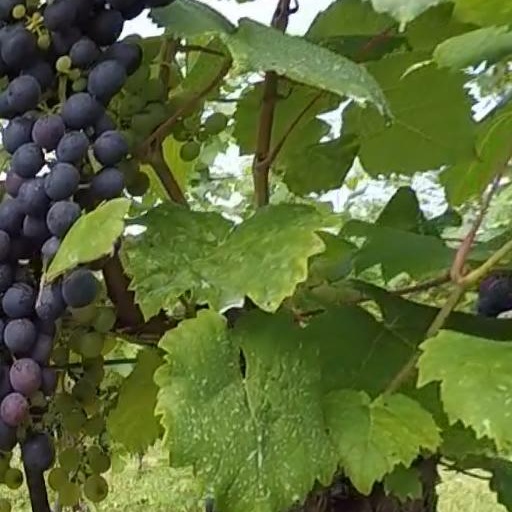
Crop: grape